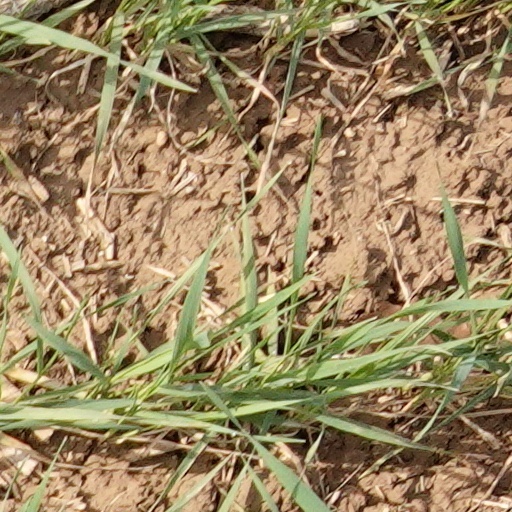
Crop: wheat